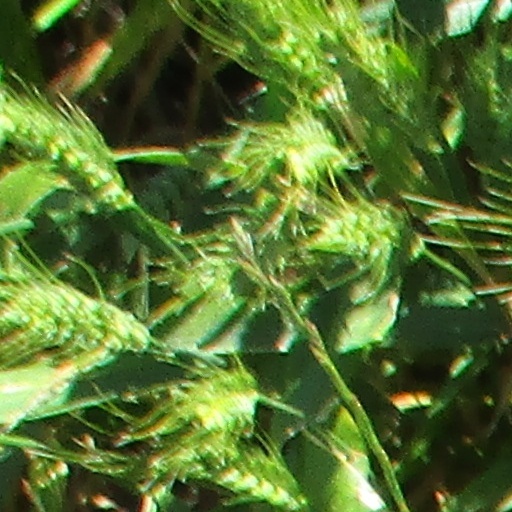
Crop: wheat